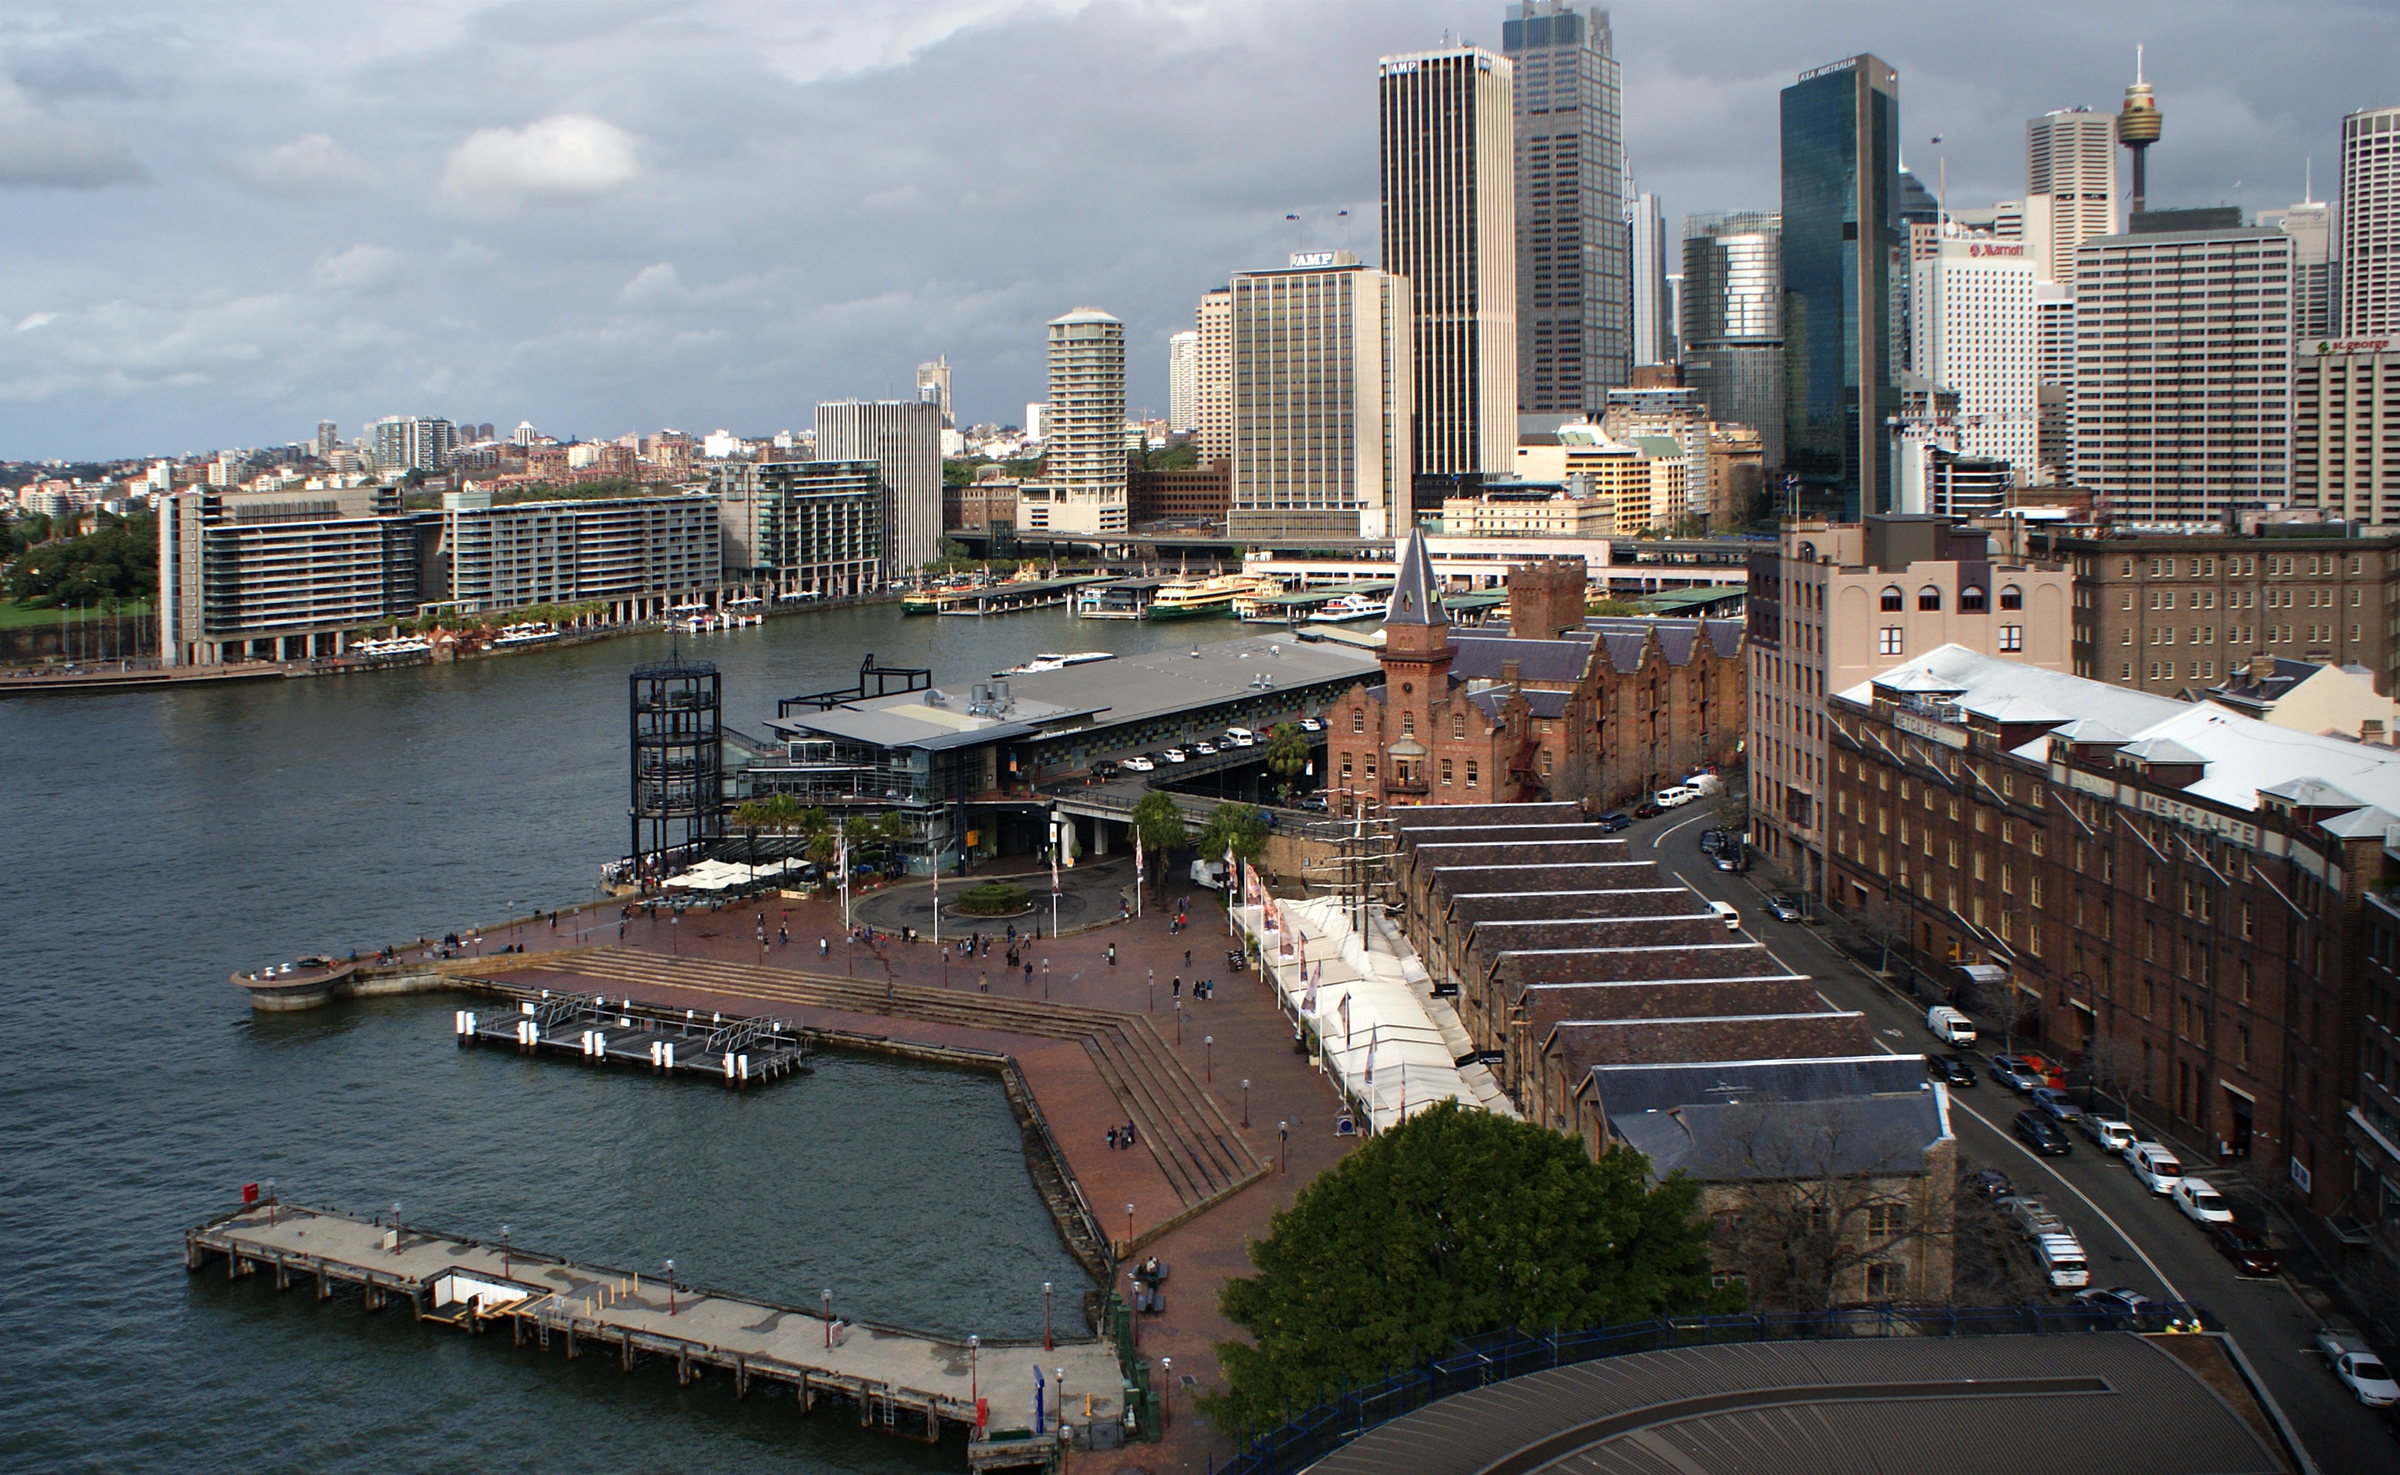
dock, architecture, skyline, town, city, skyscraper, cityscape, downtown, sydney, landmark, sightseeing, tower block, ferry, publicdomain, therockssydney, sydneyharbourbridge, harbourcruises, circularquay, manlyferries, portjacksonsydney, sydneyhoponhopofftour, metropolis, neighbourhood, bird's eye view, aerial photography, urban area, residential area, human settlement, metropolitan area